Fifth Column (intelligence operation)

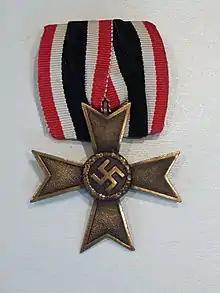
War Merit Cross 2nd Class, given to Hans Kohout in January 1946 by the MI5 officer Eric Roberts, and found by Kohout's son Ernest after his death

At the end of the war, MI5 considered prosecuting or unmasking the Fifth Column members, but opted instead to keep them running as informants. While they certainly intended to help Germany, in fact they never were in contact with any genuine German agent, and thus their acts might not have counted legally as espionage. At a ceremony in January 1946, Roberts presented Perigoe and Kohout with Nazi medals - the "Kriegsverdienstkreuz 2. Klasse" - and thanked them for their work. The files do not reveal when the operation was run down, but it seems to have tailed off by 1947. The members of the Fifth Column went to their deaths unaware of the truth of the operation. After Kohout died in 1979, his son Ernest found the medal among his things.